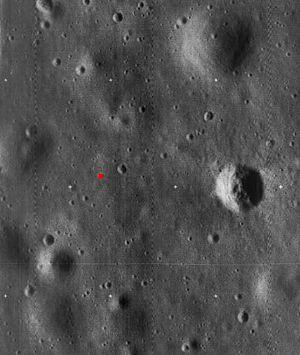
La base de la Tranquillité est sur la Lune, le site où, en 1969, l'homme a atterri et a marché sur un autre corps céleste pour la première fois. Le 20 juillet 1969, les membres d'équipage d'Apollo 11, Neil Armstrong et Buzz Aldrin, ont posé leur module lunaire Apollo baptisé Eagle à environ 20:17:40 UTC. Six heures plus tard, les deux astronautes quittèrent le vaisseau et passèrent 2 heures et 31 minutes sur la surface lunaire, l'examinant et la photographiant, mettant en place des expériences scientifiques et collectant 21,5 kg d'échantillons de poussières et de roche pour le retour sur Terre. Ils ont quitté le sol le 21 juillet à 17:54 UTC. La base de la Tranquillité n'a pas été revisitée depuis.